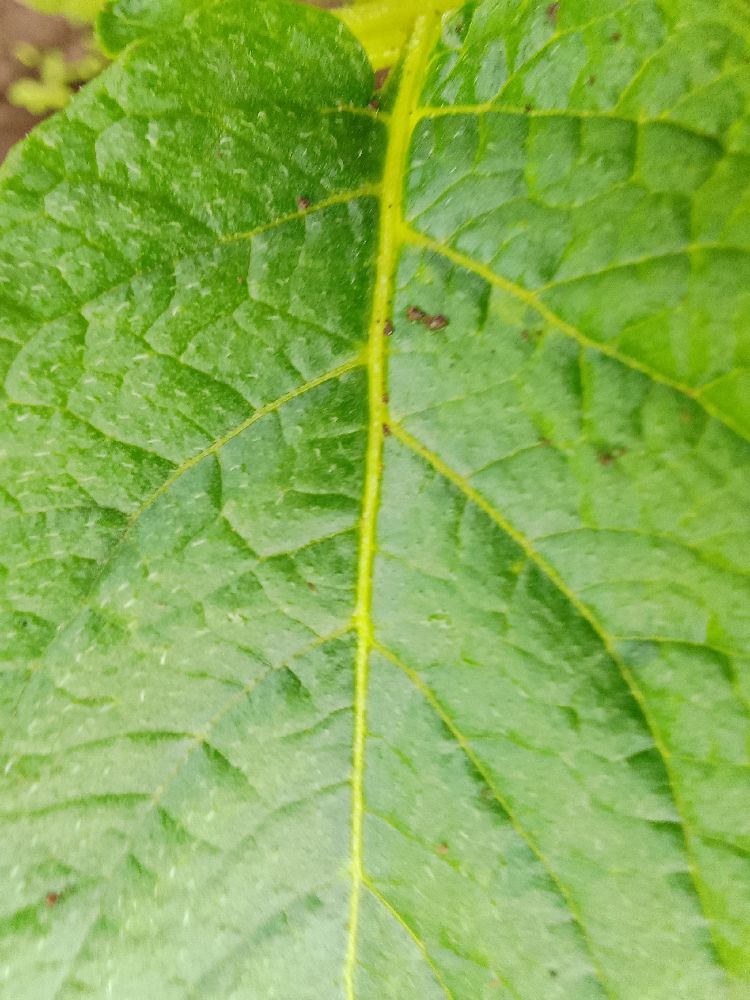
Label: Healthy